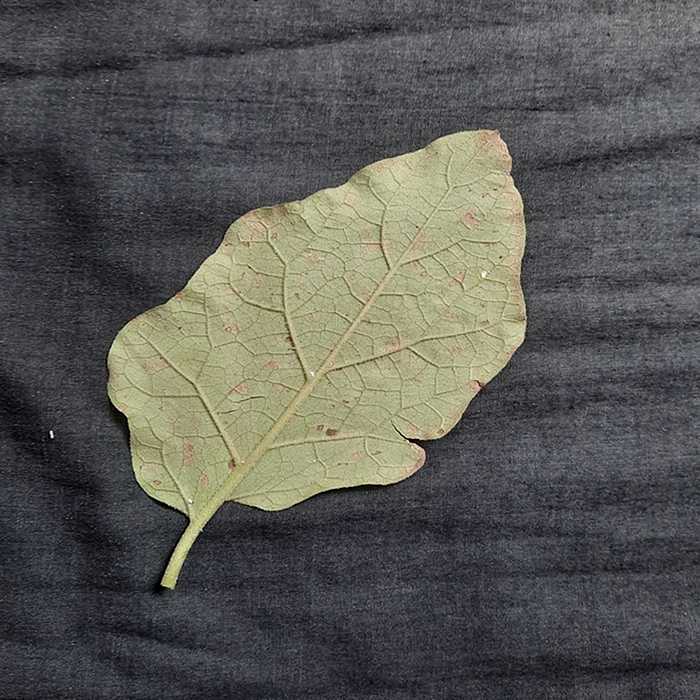
Plant: Eggplant
Label: Eggplant Cercopora leaf spot